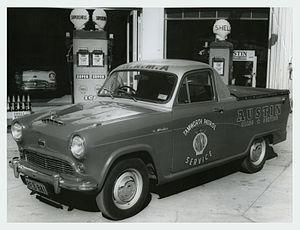
L' Austin Cambridge est une gamme d'automobiles produite par l'Austin Motor Company, en plusieurs générations, entre septembre 1954 et 1969 en tant que voitures et 1971, en tant que véhicule commercial léger. Elle a remplacé l'A40 Somerset et était entièrement nouvelle, moderne, de construction monocoque. Il y eut deux styles de carrosserie. L'A40, l'A50, et les premières A55 de forme traditionnelle arrondie précédèrent l'A55 Mark IIs et l'A60s stylisées par Pininfarina.